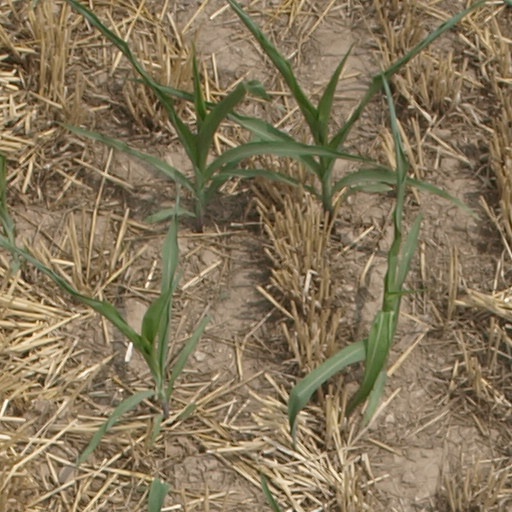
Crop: maize; corn